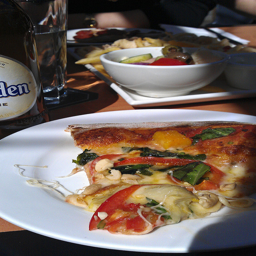
A slice of pizza that is on a plate.
a white plate with a colorful slice of pizza
A slice of vegetarian pizza on a white plate on a wooden table.
A slice of pizza on a plate at a restaurant.
A snapshot of an appealing and colorful restaurant meal.